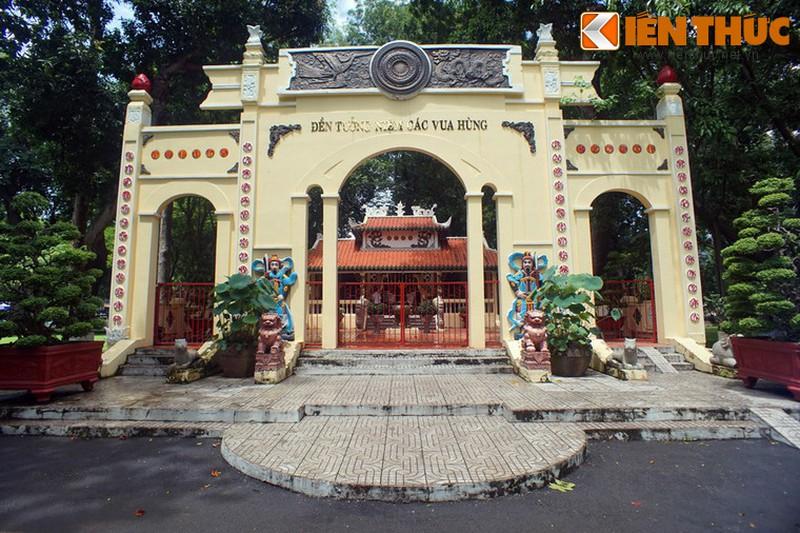
ở trước cổng đền có hai bức tượng hình người và hai bức tượng hình con sư tử